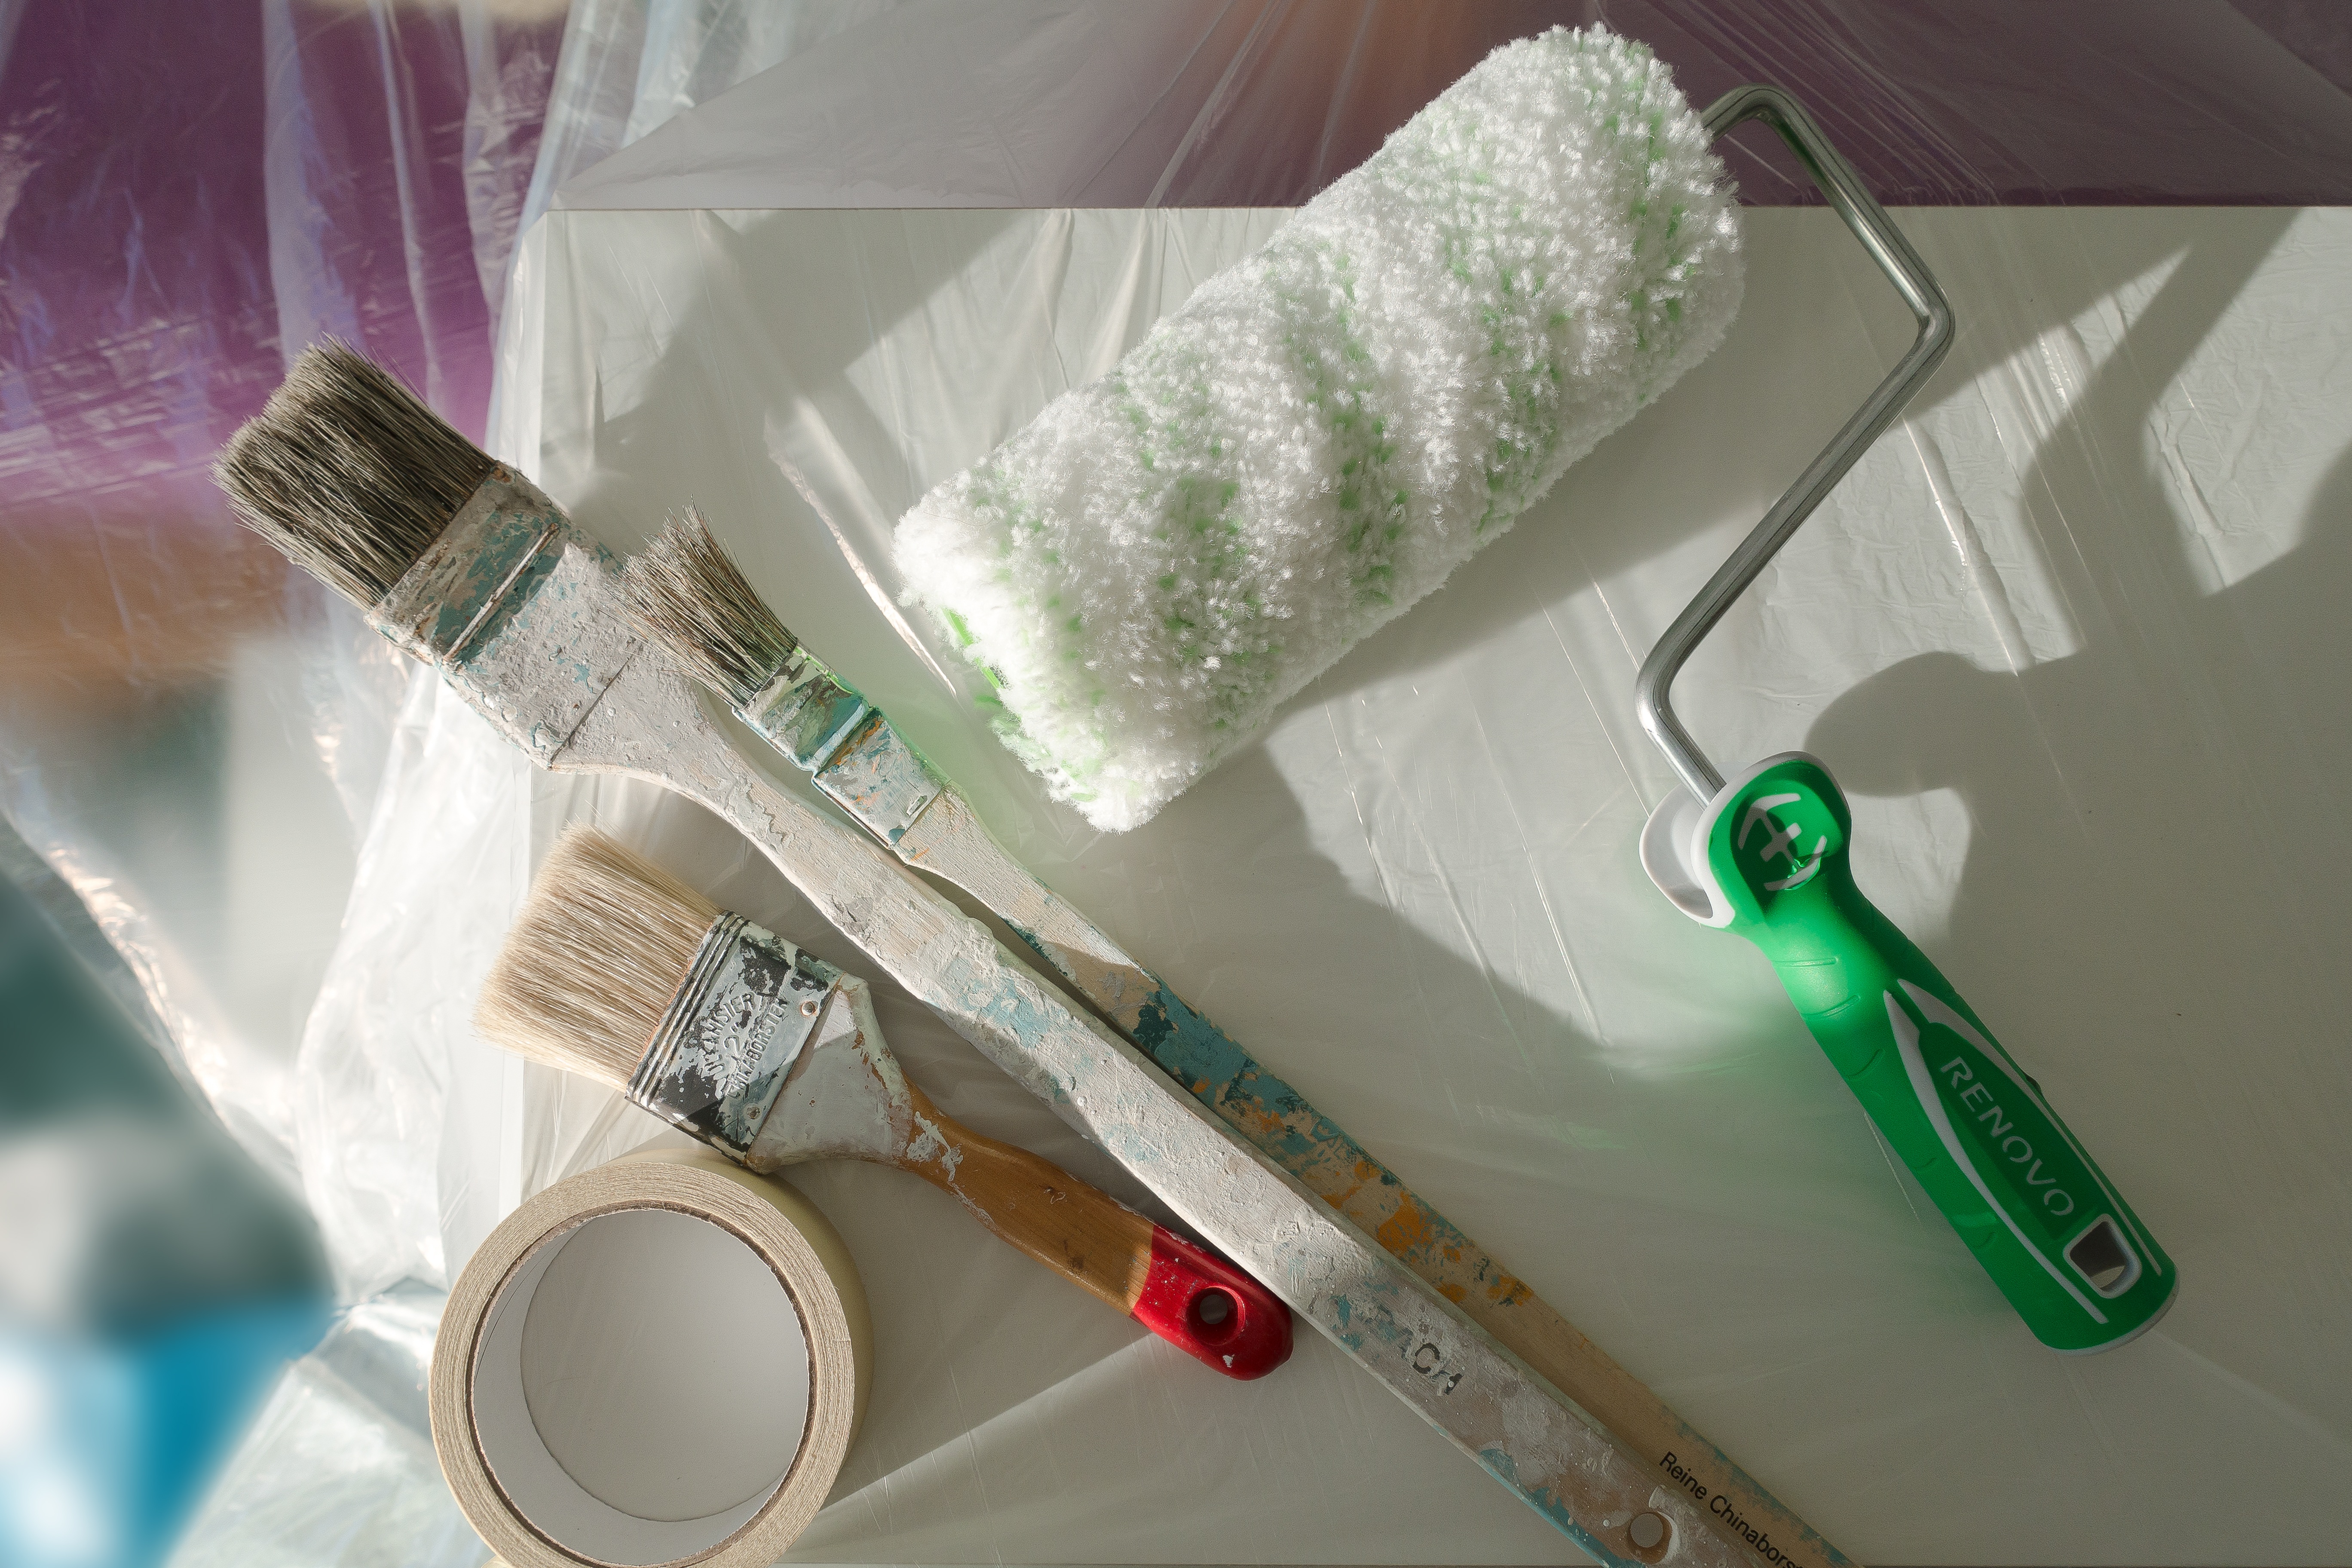
work, glass, brush, green, color, paint, painting, product, painter, move, roll, slide, cover, job, renovation, delete, renovate, painter working, protective film, painters masking